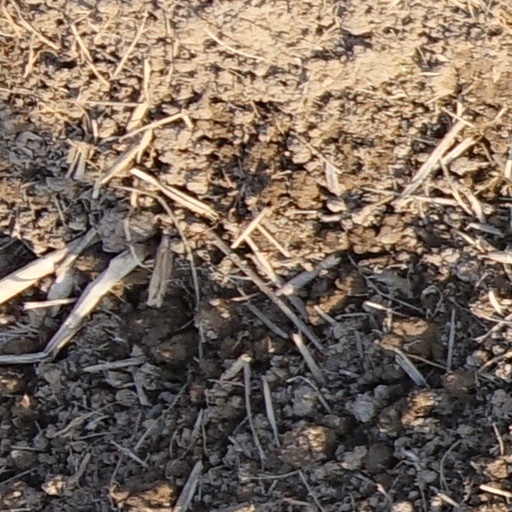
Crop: wheat